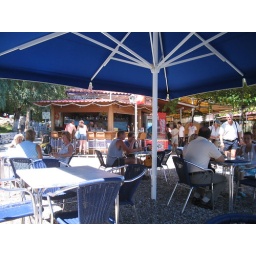
Note the pebble floor - no cleanup required, and your chair sinks in 4 inches